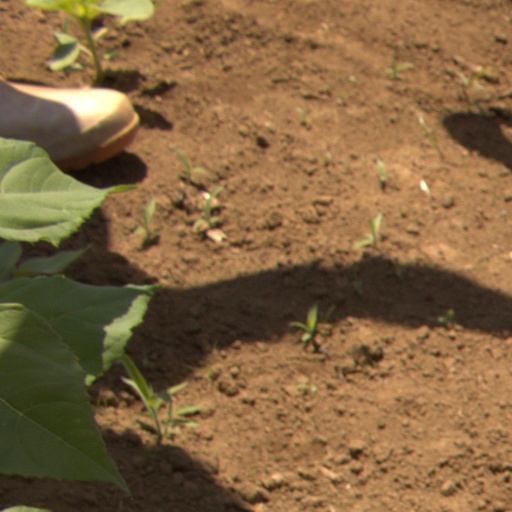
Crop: Jerusalem artichoke